Towards Life

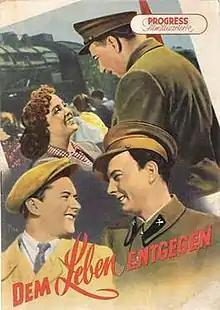
A East German film poster

Towards Life is a 1952 Soviet film directed by Nikolay Lebedev and starring Nadezhda Rumyantseva, Vladimir Sokolov and Georgi Semyonov. It was based on the novel "Little Star" by Ivan Vasilenko.